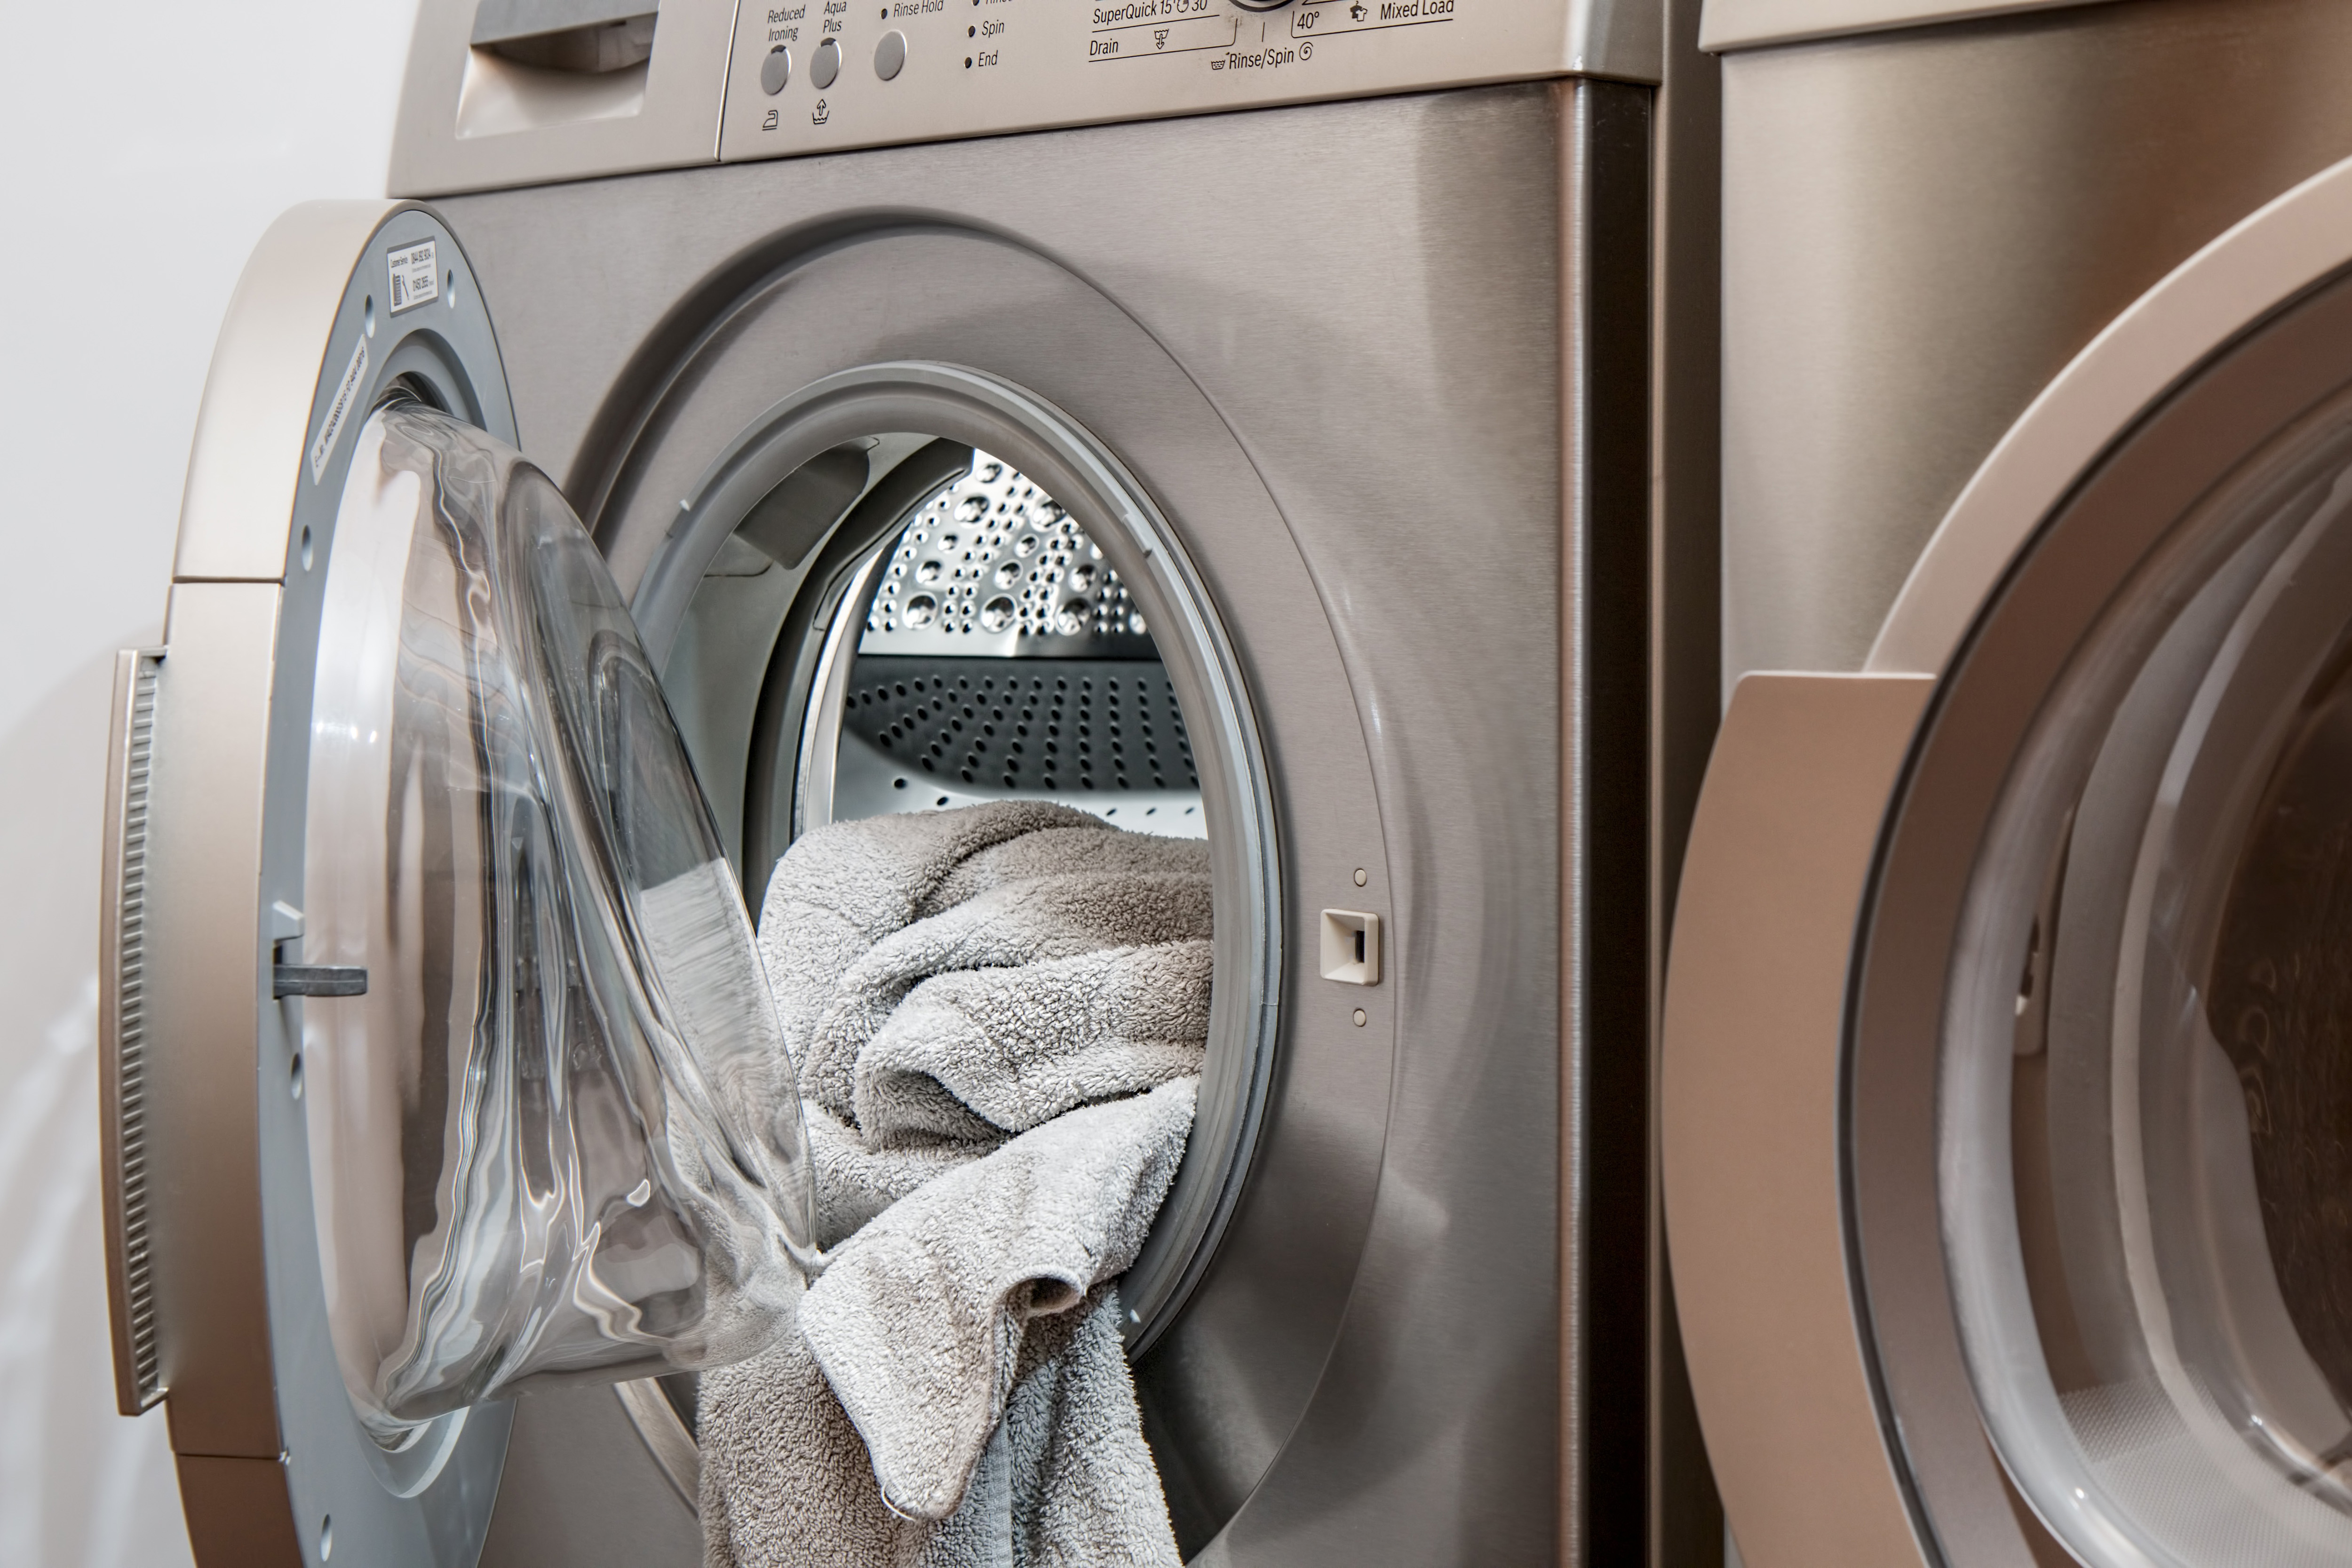
washing machine, laundry, clothes dryer, major appliance, laundry room, home appliance, washing, room, dry cleaning, architecture, arch